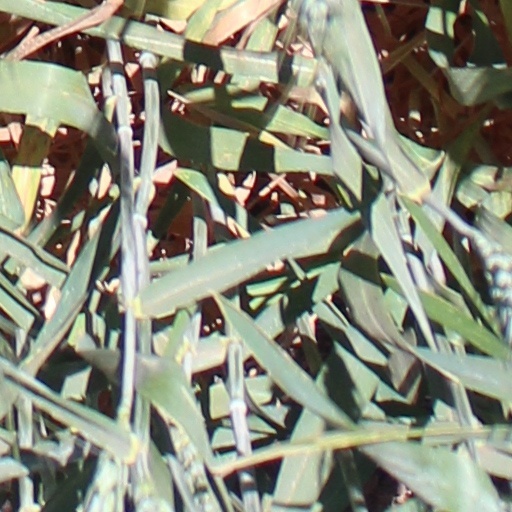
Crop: wheat